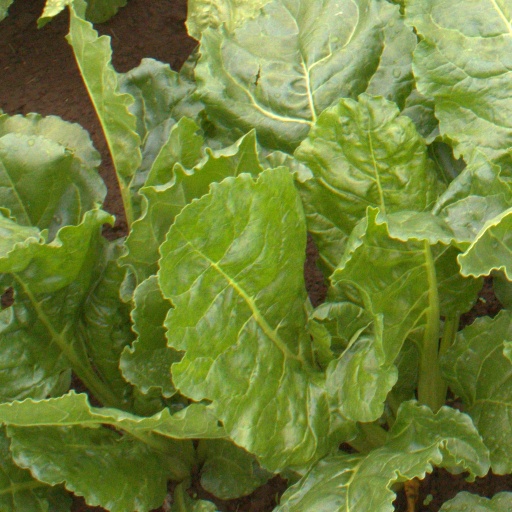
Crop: sugar beet